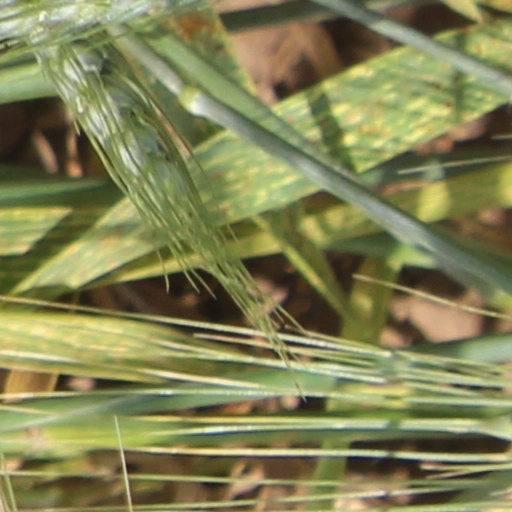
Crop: wheat